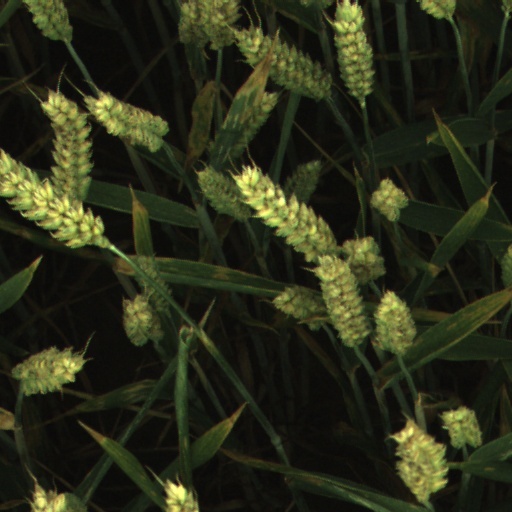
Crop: wheat